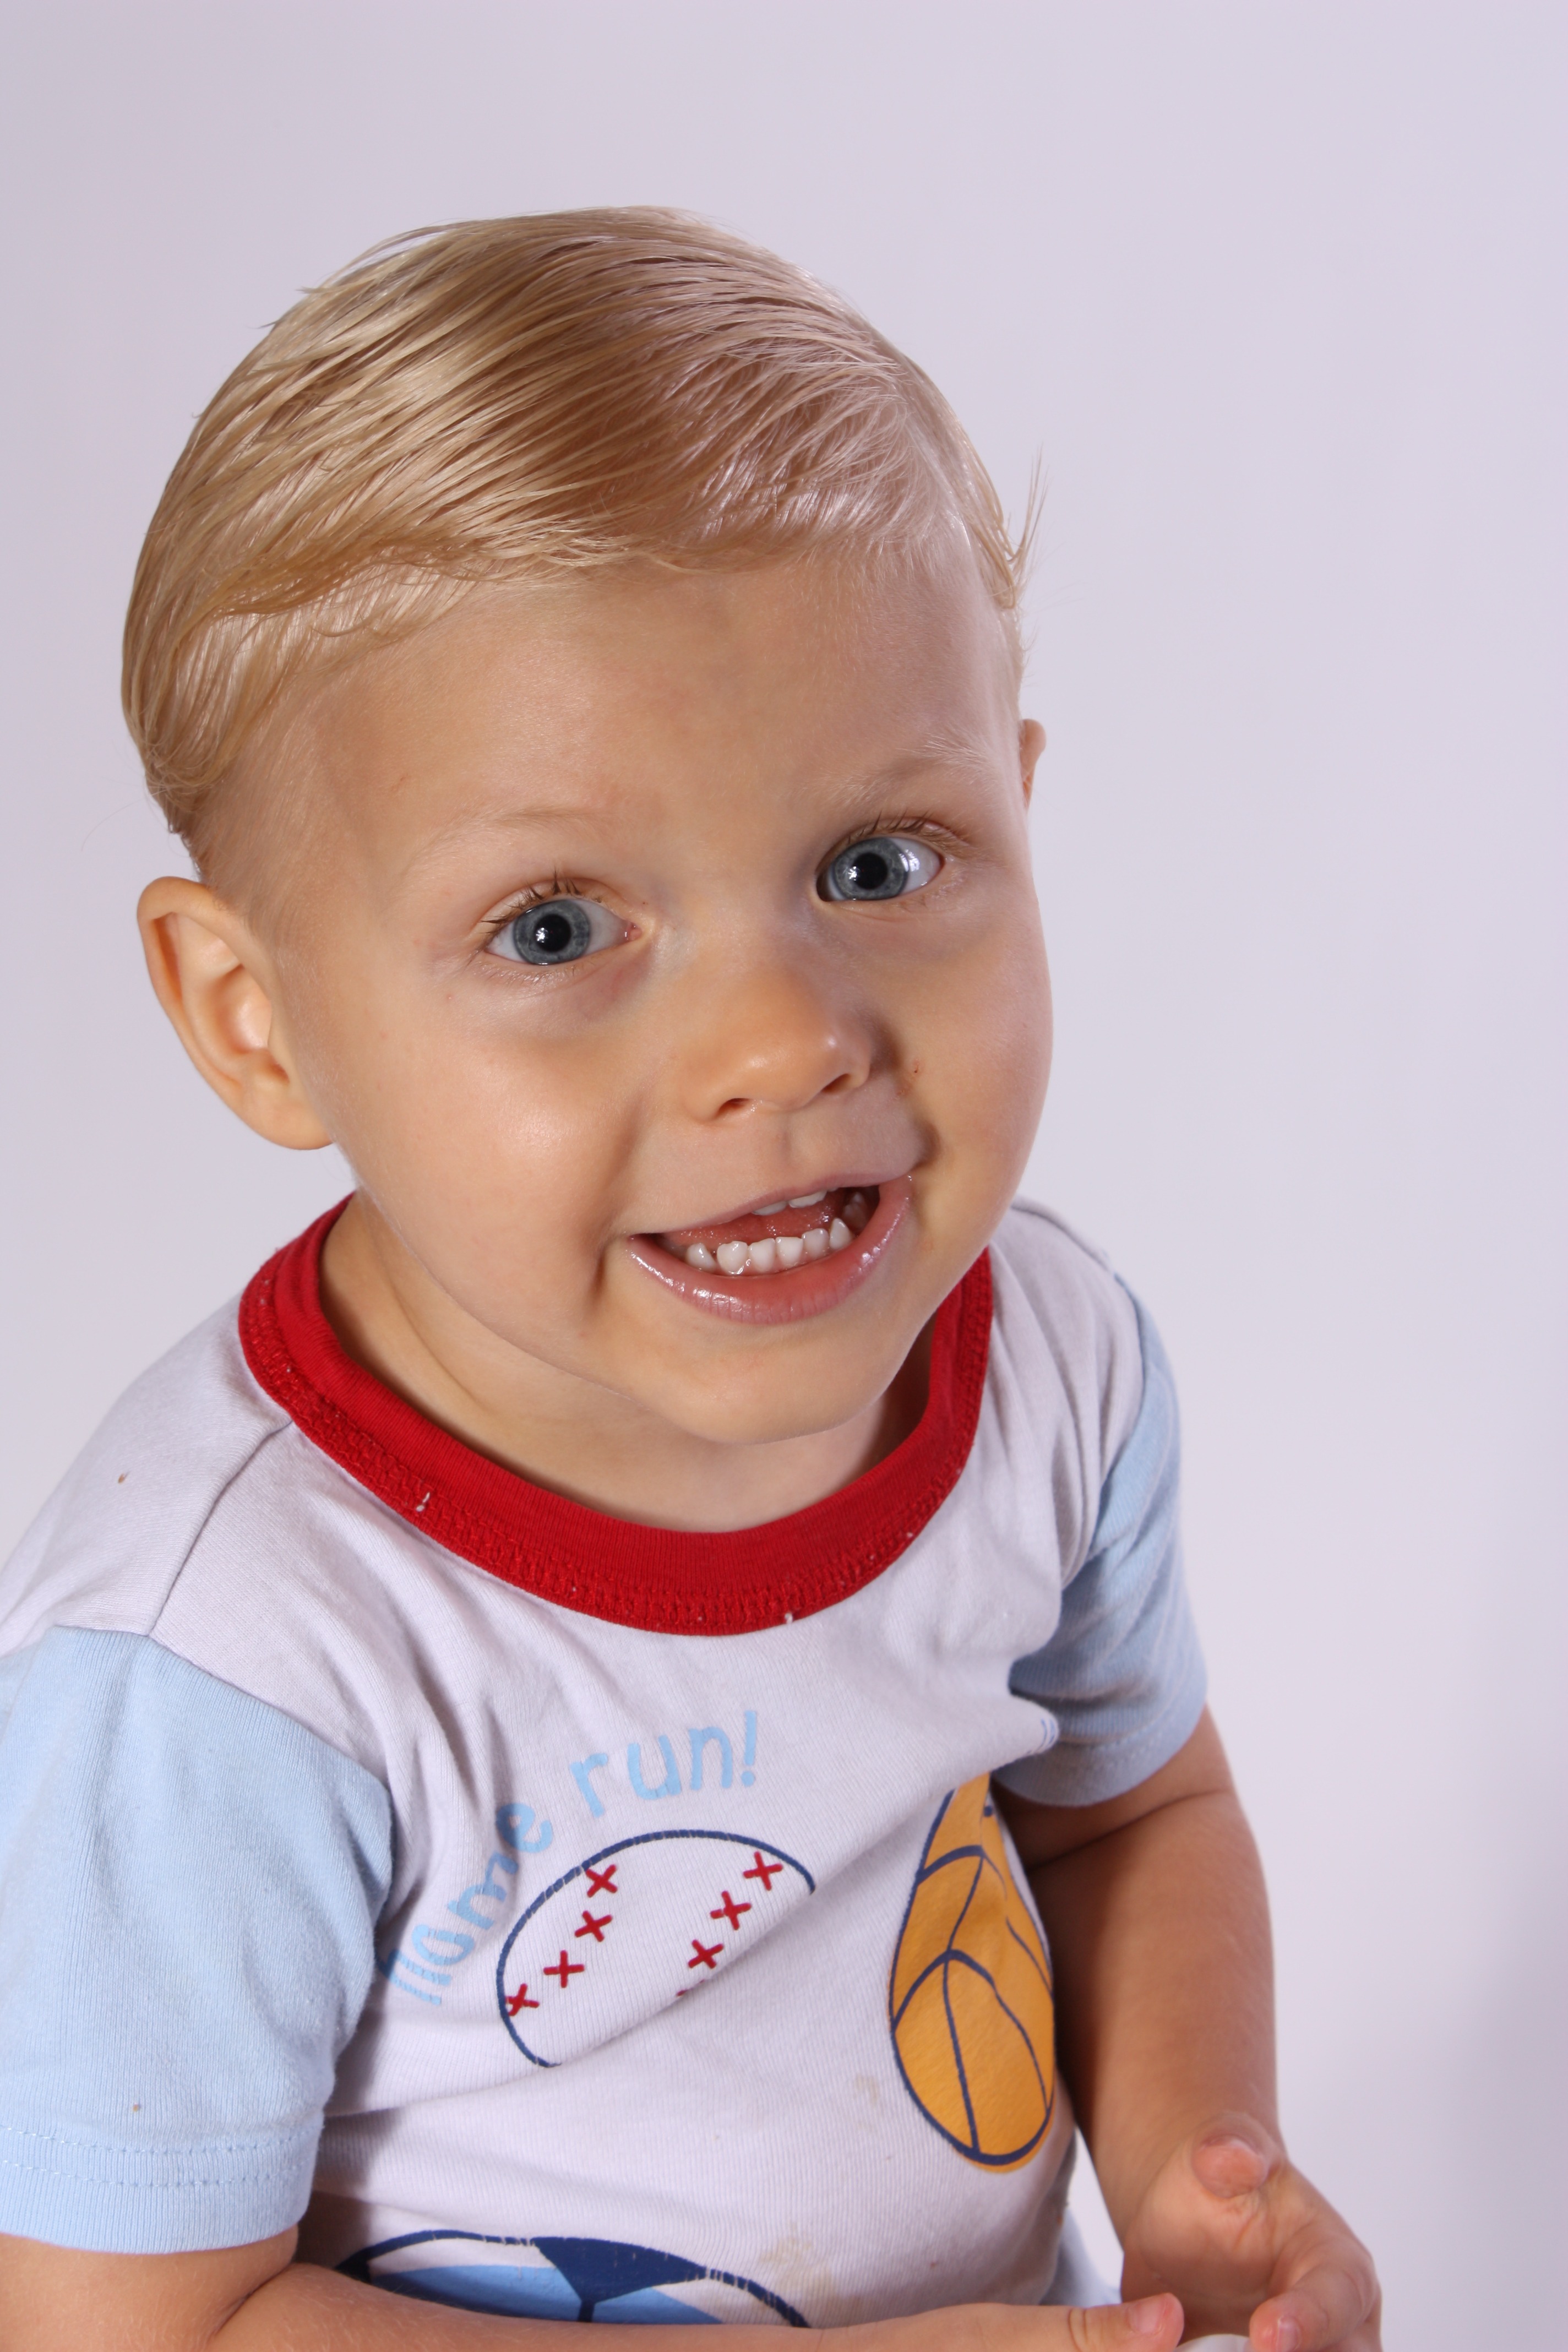
person, play, boy, looking, male, portrait, young, child, healthy, facial expression, childhood, hairstyle, smiling, smile, mouth, son, human body, cheerful, face, fun, happy, happiness, infant, toddler, eye, head, skin, joy, expression, school, organ, joyful, portrait photography, human positions, child model